Studio pottery

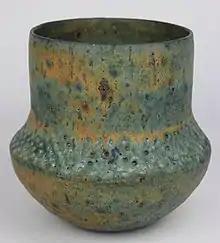
Thrown vase by Lucie Rie

Lucie Rie (1902–1995) came to London in 1938 as a refugee from Austria. She had studied at the Vienna Kunstgewerbeschule and has been regarded as essentially a modernist. Rie experimented and produced new glaze effects. She was a friend of Leach and was greatly impressed by his approach, especially about the "completeness" of a pot. The bowls and bottles which she specialised in are finely potted and sometimes brightly coloured. She taught at Camberwell College of Arts from 1960 until 1972.